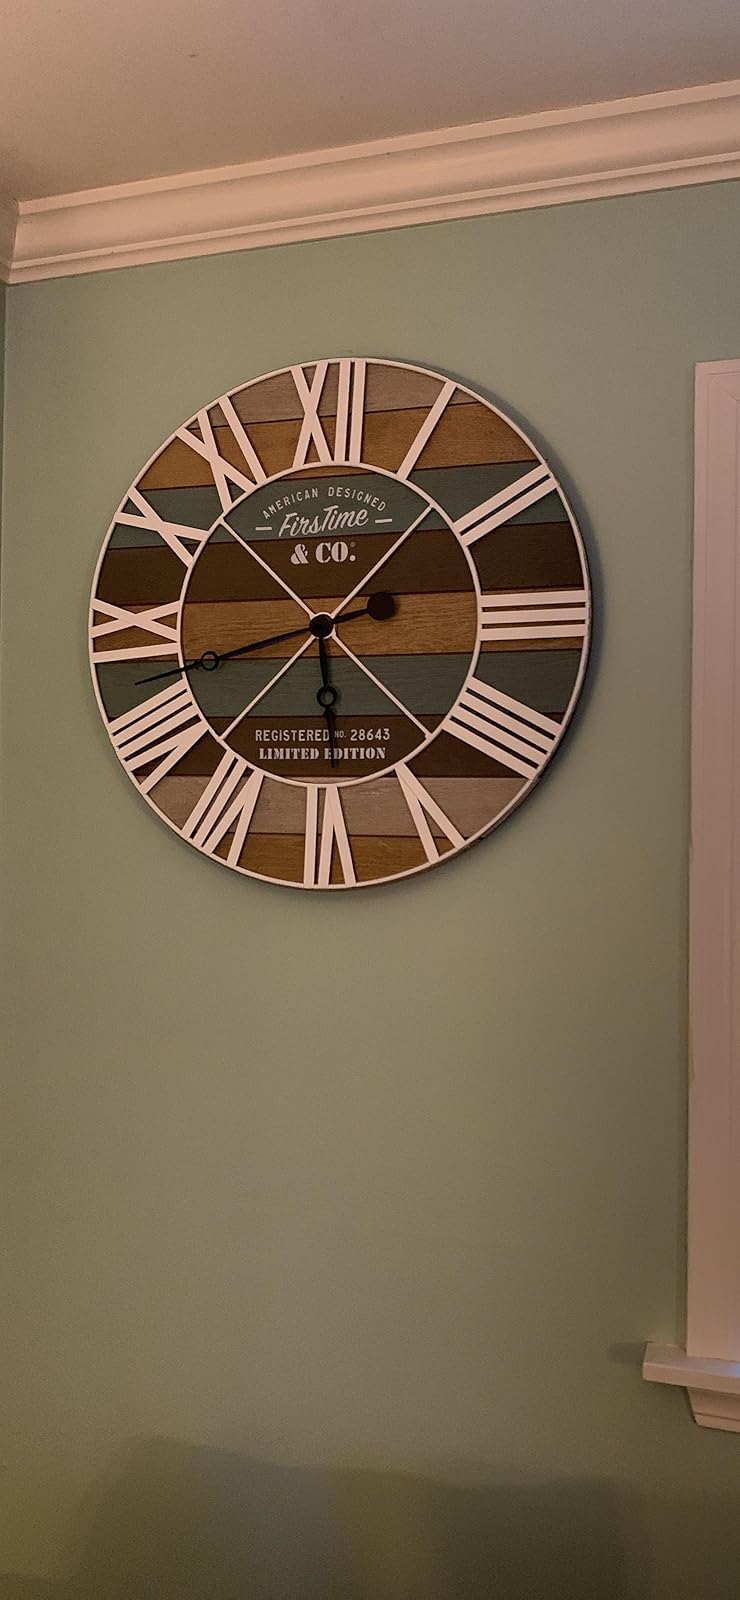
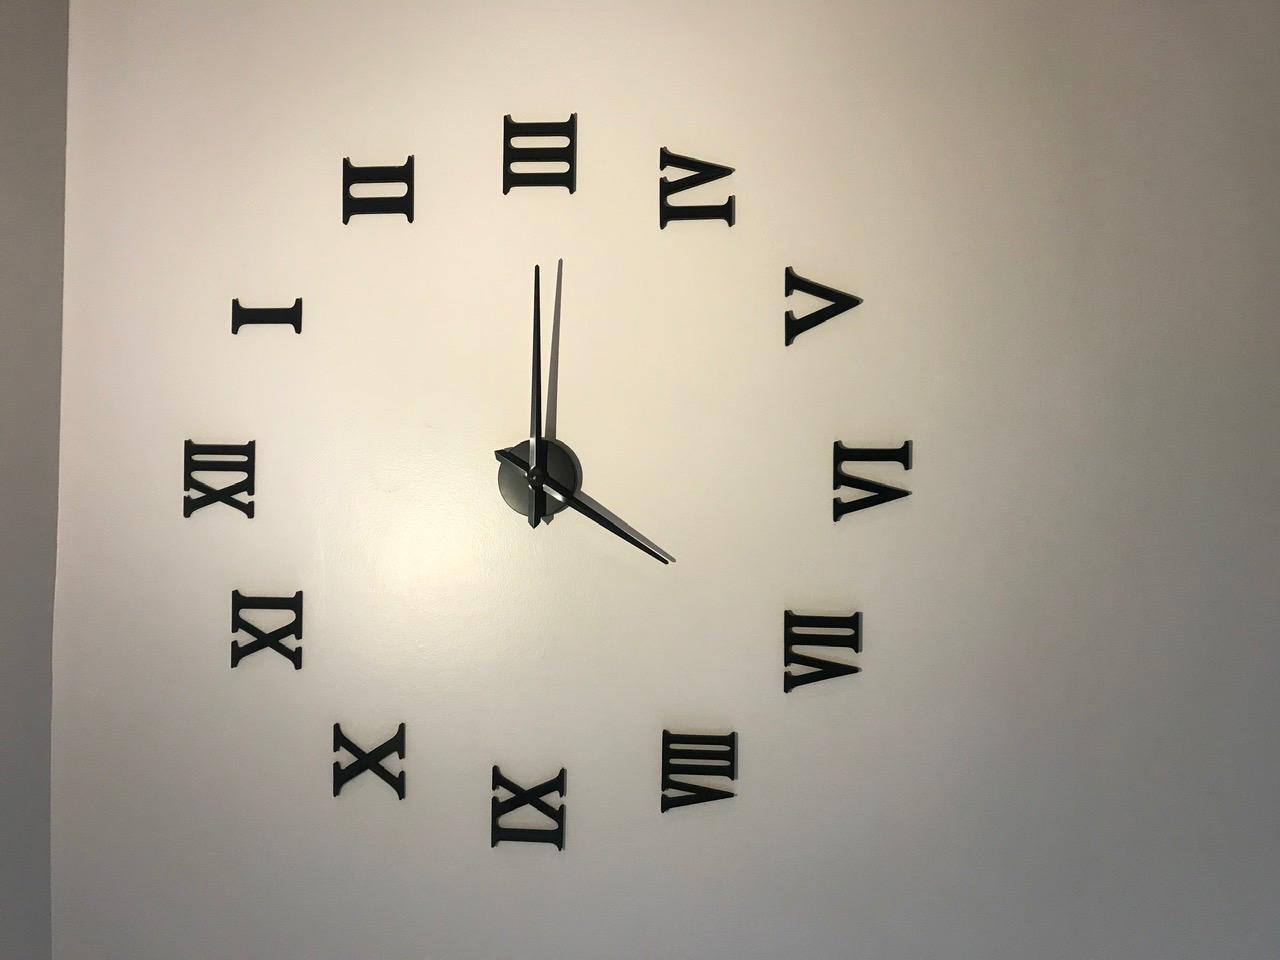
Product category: clock
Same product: no